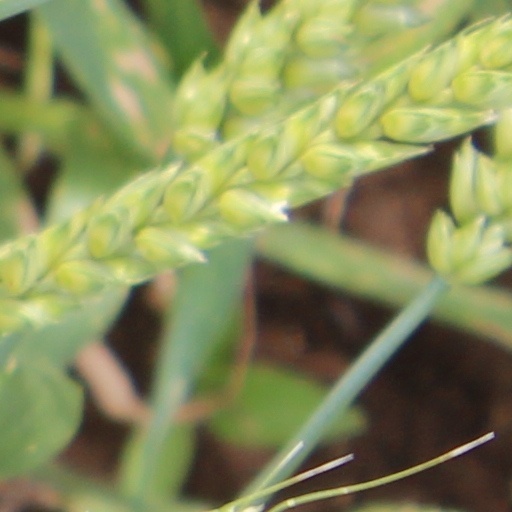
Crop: wheat